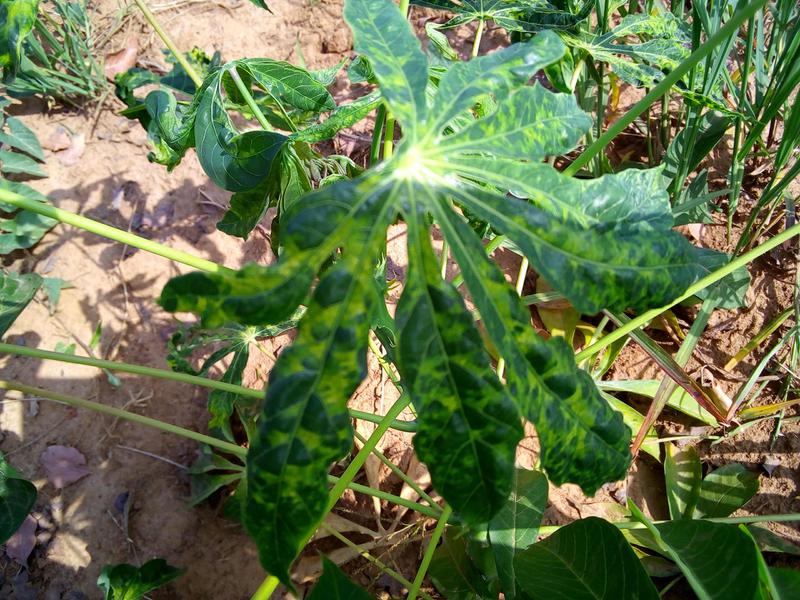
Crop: cassava
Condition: mosaic_disease